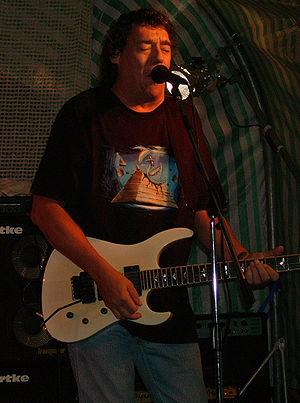
Dennis Stratton, né le 9 octobre 1952 à Canning Town en Londres, est un musicien anglais.